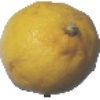
Label: lemon